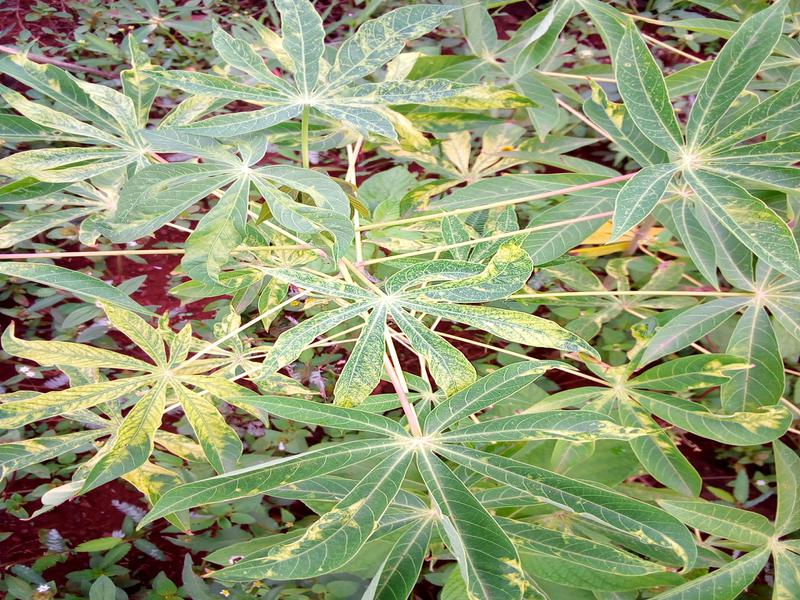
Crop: cassava
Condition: mosaic_disease